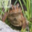
Label: frog